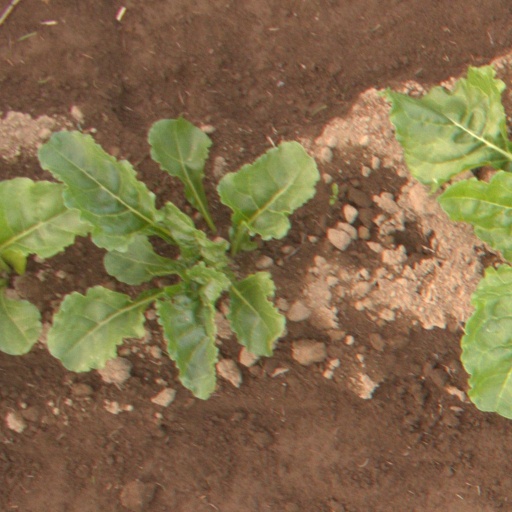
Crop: sugar beet